Tourist attractions in Lagos

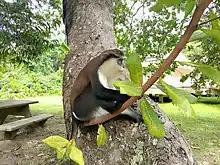
Lekki conservation center

The Lekki Conservation Centre is located in the centre of Lekki. The tourist area, which covers a land area of 78 hectares, is located on the Lekki Peninsula, next to the Lekki Lagoon, and near the Lagos Lagoon. The LCC’s 401-metre long canopy walkway is the longest canopy walkway in Africa. It is a suspended swinging bridge walkway, featuring several types of vegetation and animals.